Iver Johnson

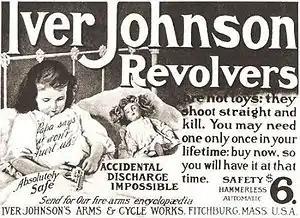
Iver Johnson revolver advertisement, pre-1907

Iver Johnson was born in 1841 in Nordfjord, Sogn og Fjordane county, Norway. He was educated as a gunsmith in Bergen in 1857, and had a gun store in Oslo. Johnson emigrated from Norway to Worcester, Massachusetts, United States in 1863, and continued his work as a gunsmith by trade and an inventor in his spare time. Seeking new and creative uses for his partially idle manufacturing equipment after the American Civil War, he worked not only gunsmithing locally in Fitchburg, but also providing designs and work to other firearms companies; notably making pepper-box pistols for Allen & Wheelock.